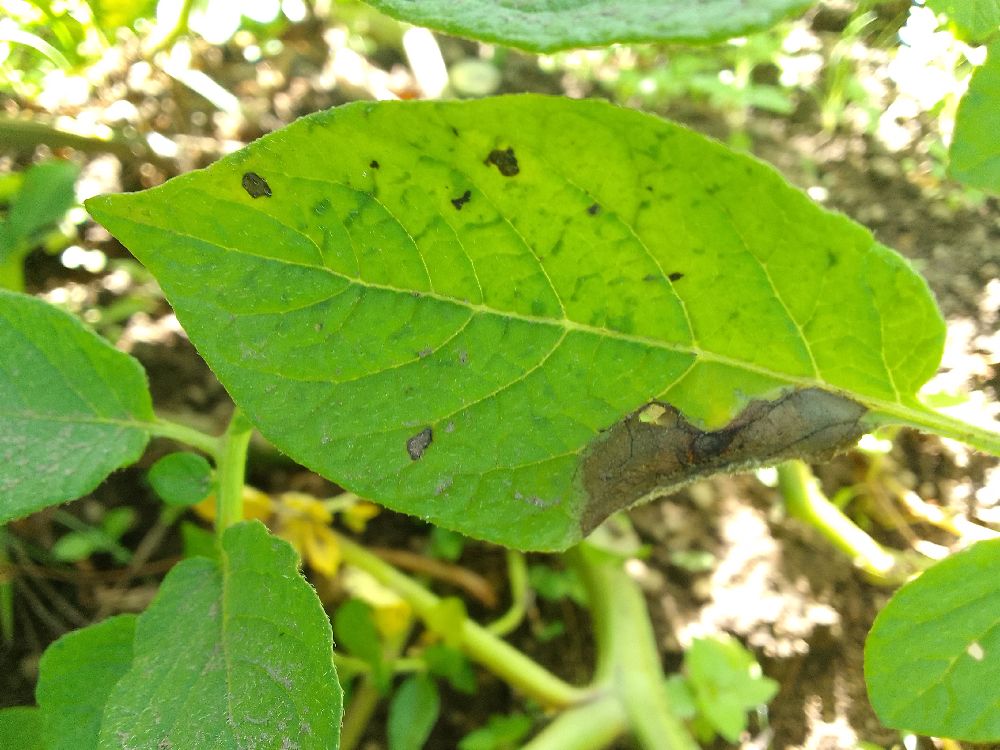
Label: Late blight